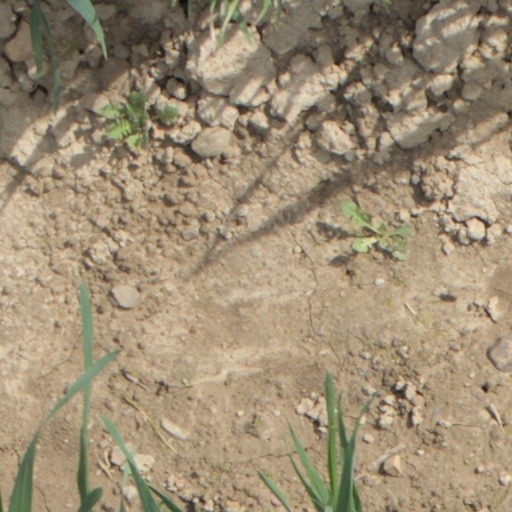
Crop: wheat